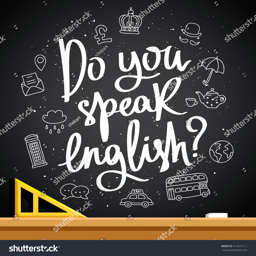
do you speak human language ? fashionable calligraphy .